Question: Please indicate a possible affordance area of the tennis racket that can be used for swinging
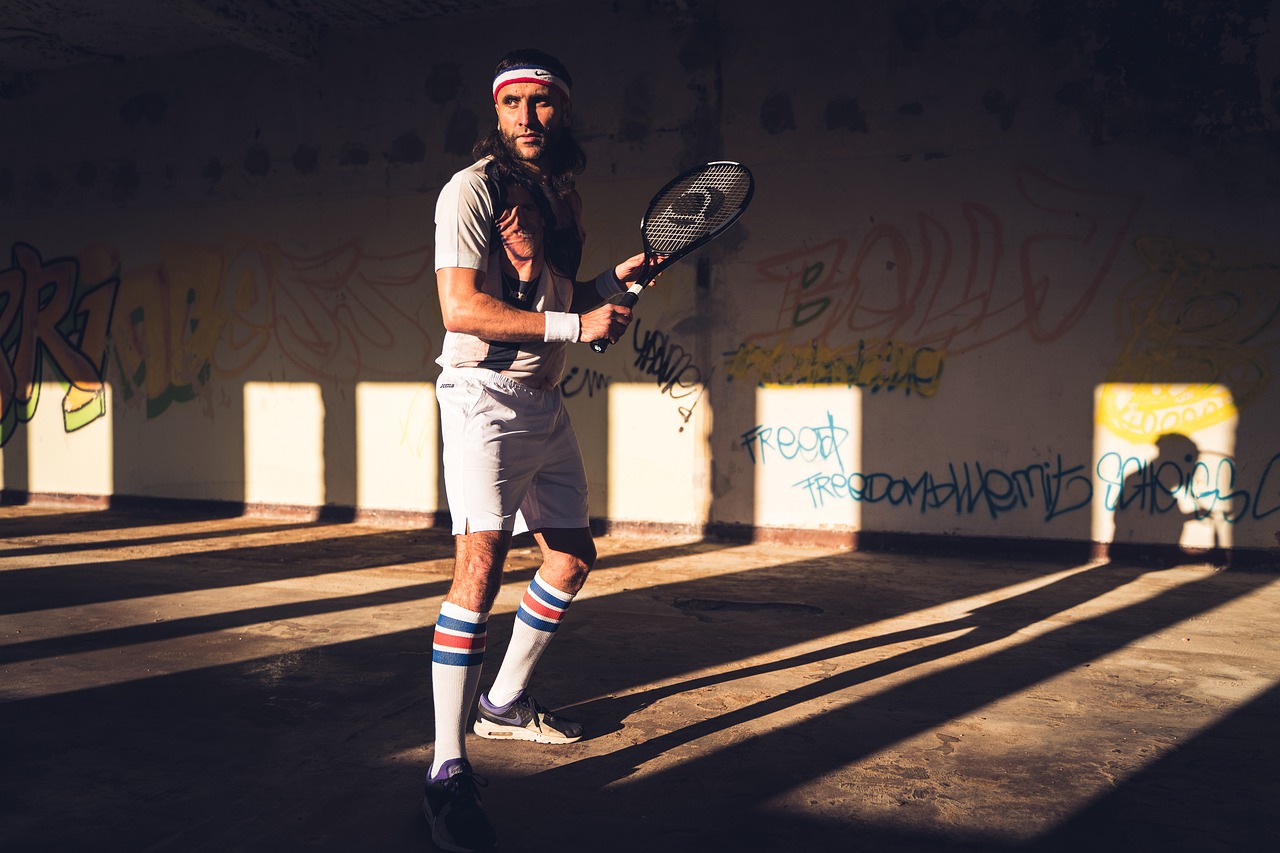
Answer: [585.833, 253.0, 668.5, 353]